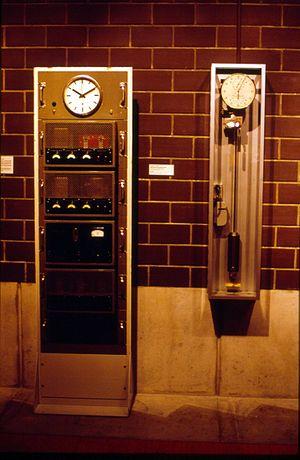
Musée International d'Horlogerie, La Chaux-De-Fonds, Suisse.